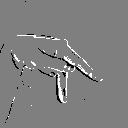
ASL letter: p